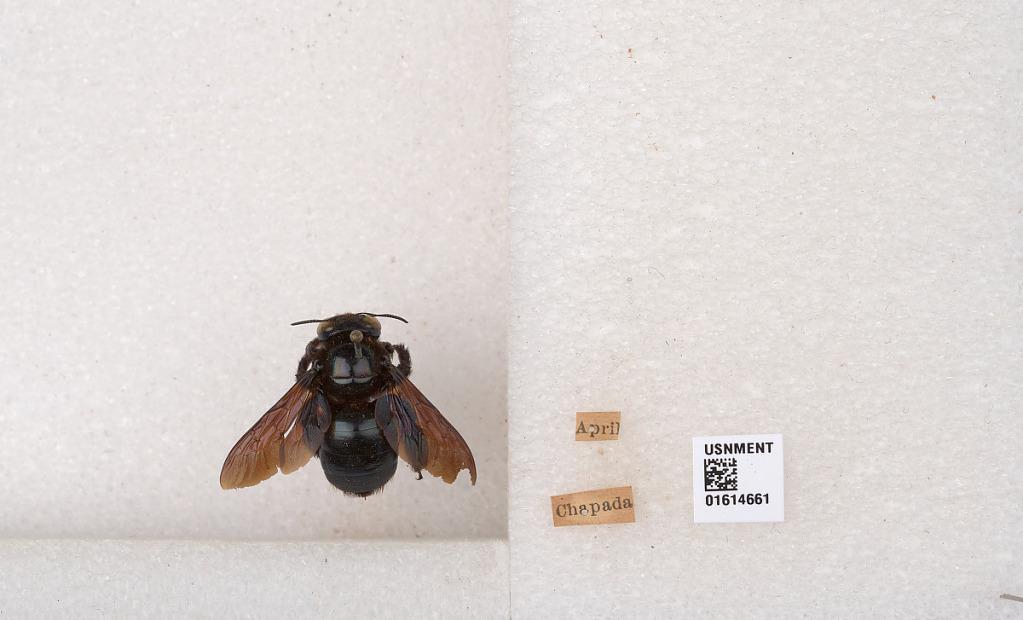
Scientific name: Xylocopa (Schonnherria) macrops Lepeletier
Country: Brazil
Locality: Chapada